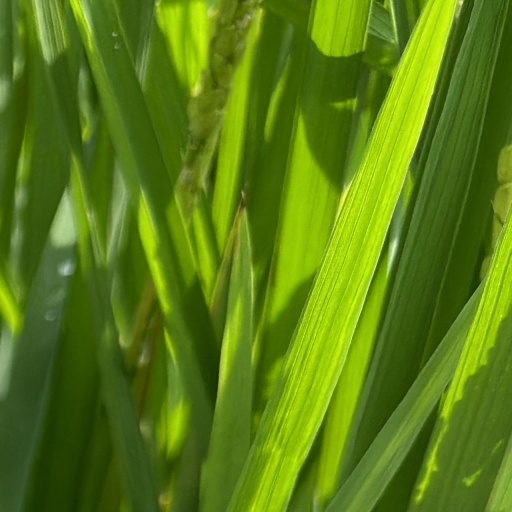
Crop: rice